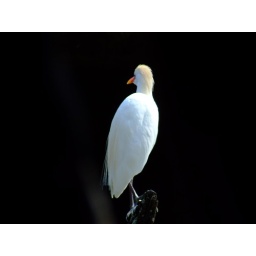
This picture was taken through a peep hole in the wall of the cat enclosure at Busch Gardens.